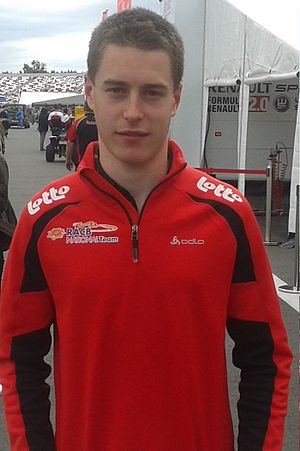
Stoffel Vandoorne
Stoffel Vandoorne i 2013.
Stoffel Vandoorne er en belgisk racerkører, der i 2016-sæsonen er test- og reservekører for Formel 1-teamet McLaren. I 2015 vandt han GP2 Series.